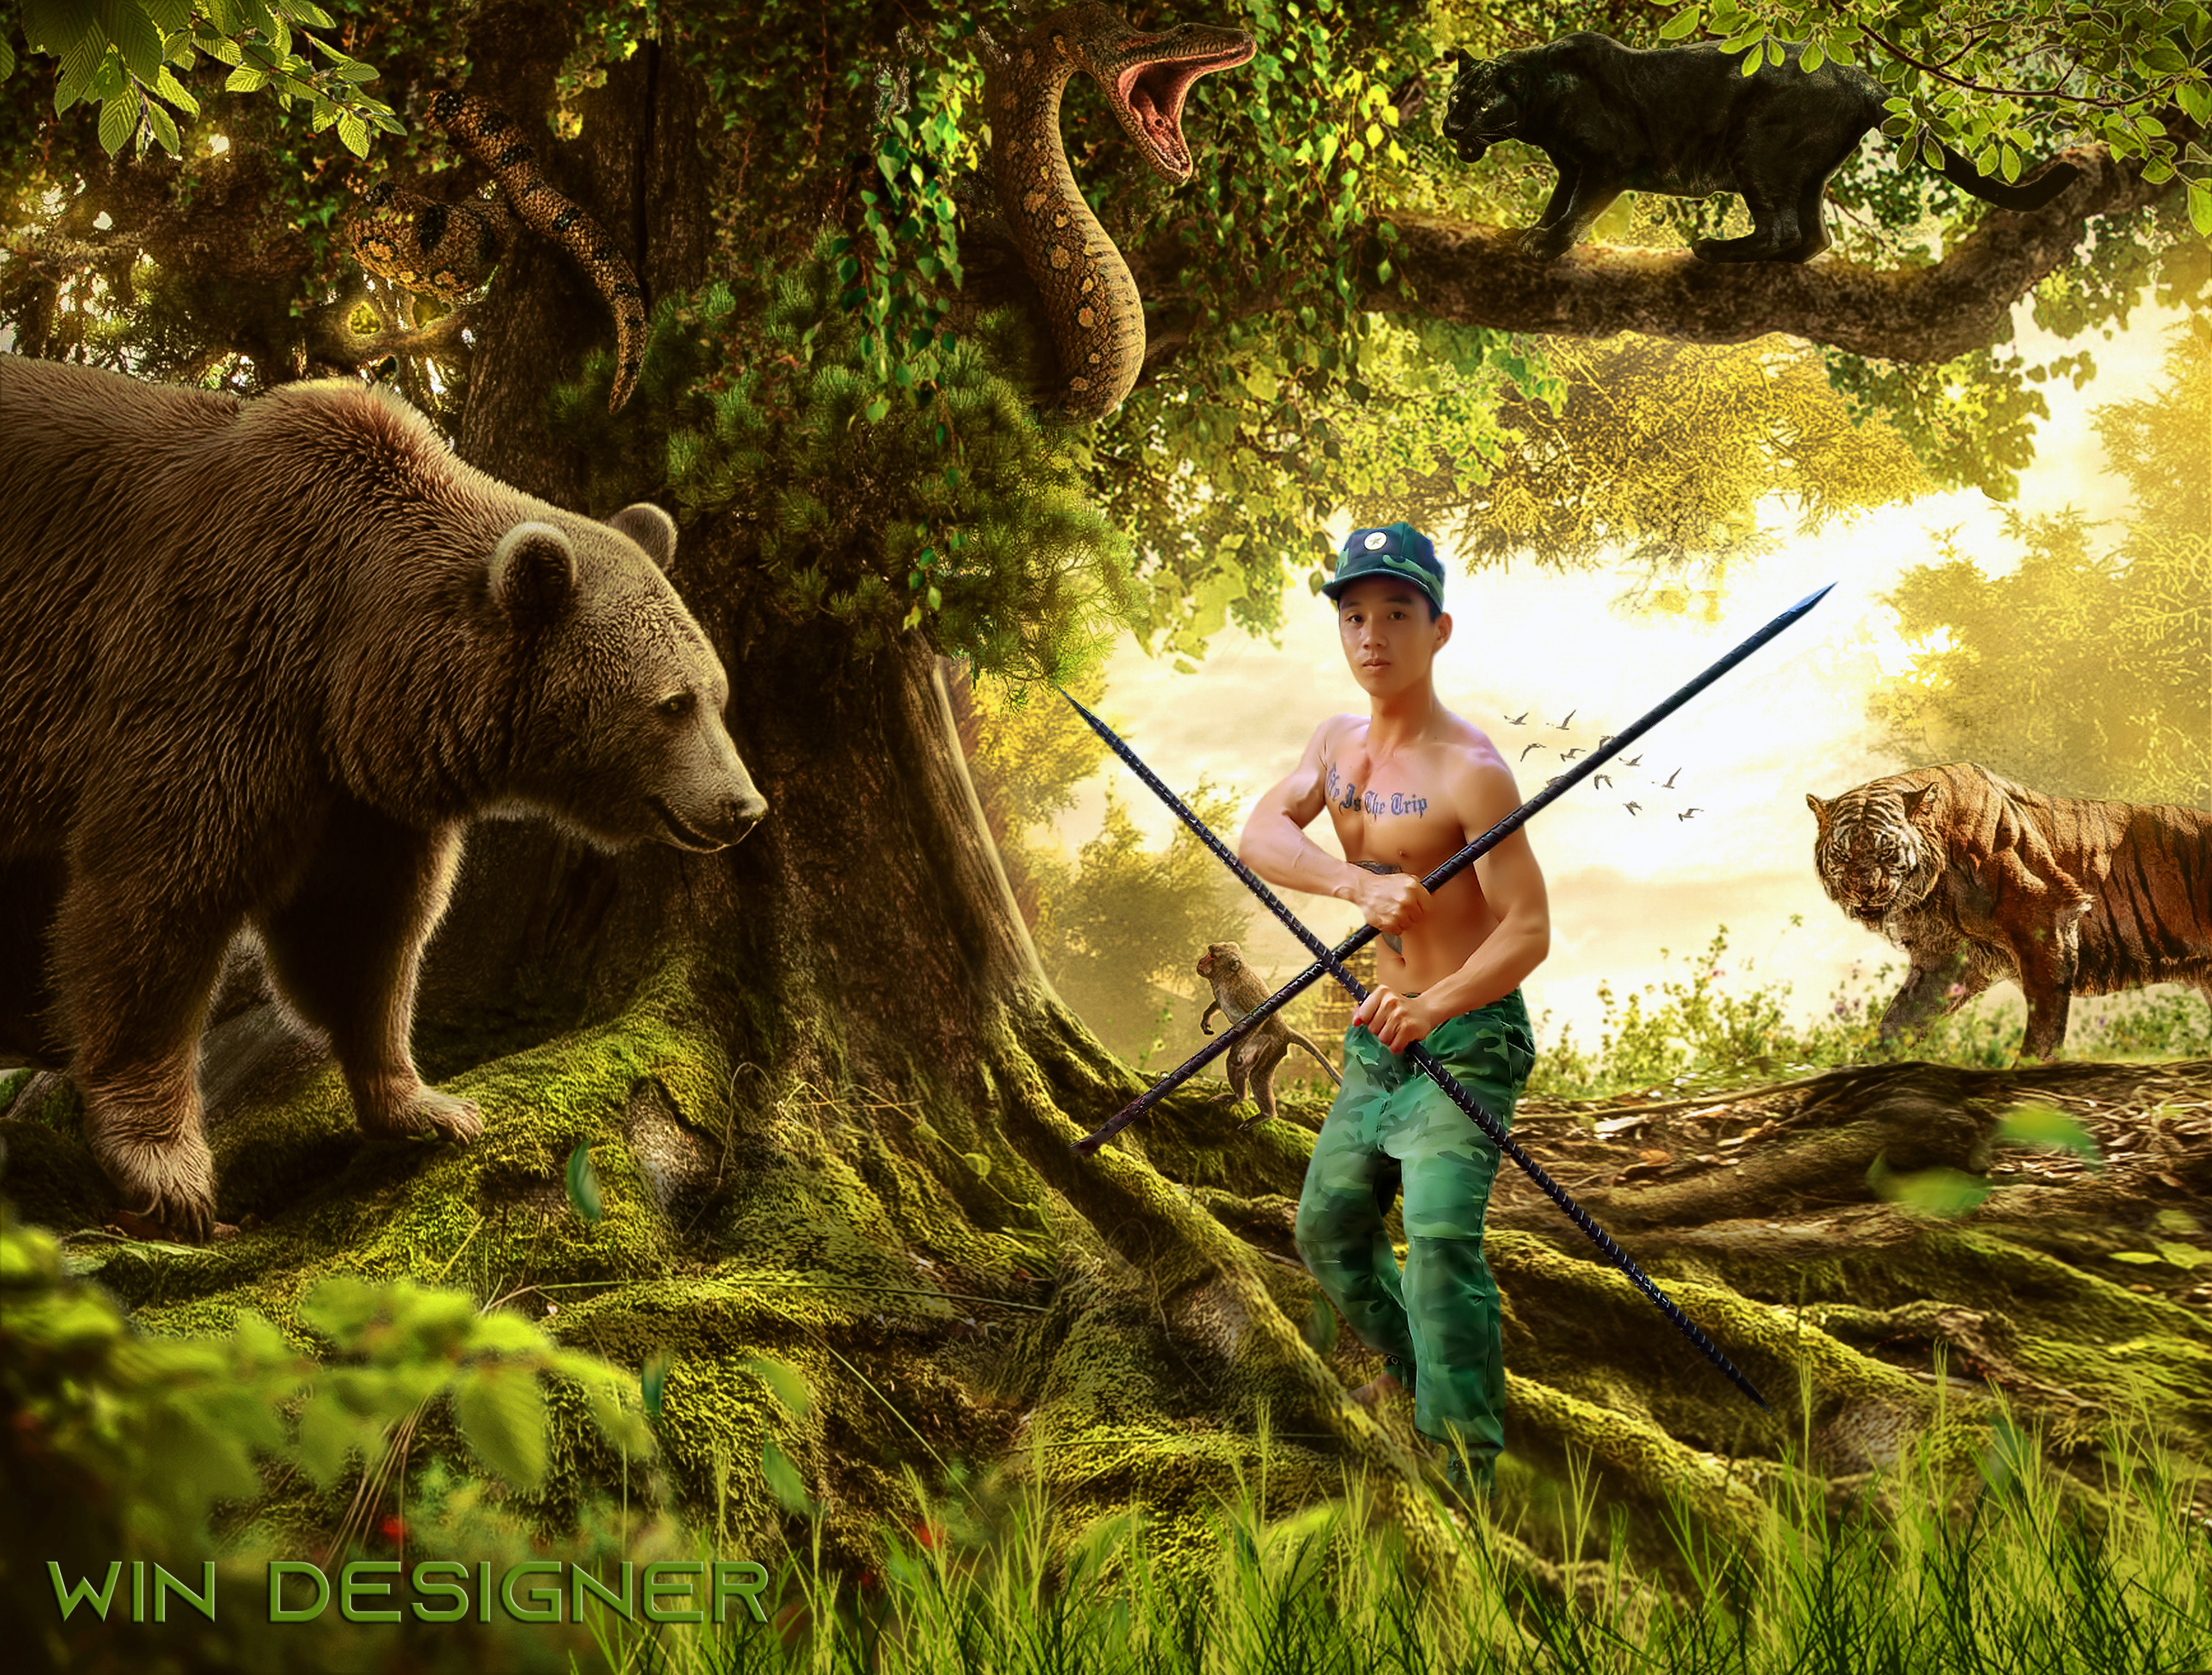
photo manipulation, nature, jungle, wildlife, organism, human, adaptation, Adventure game, recreation, games, old growth forest, working animal, illustration, fictional character, forest, animation, grizzly bear, rainforest, Massively multiplayer online role playing game, archery